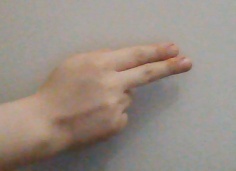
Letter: ain